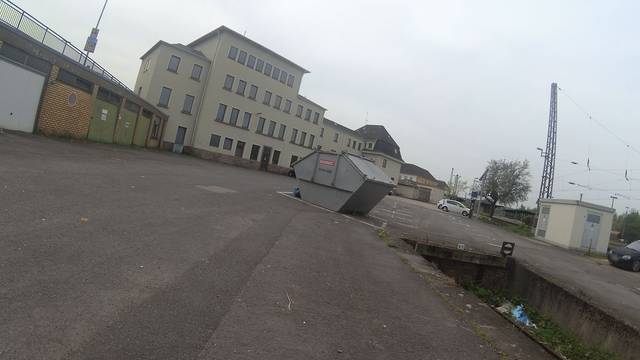
Region: Germany
Coordinates: 49.354, 7.178